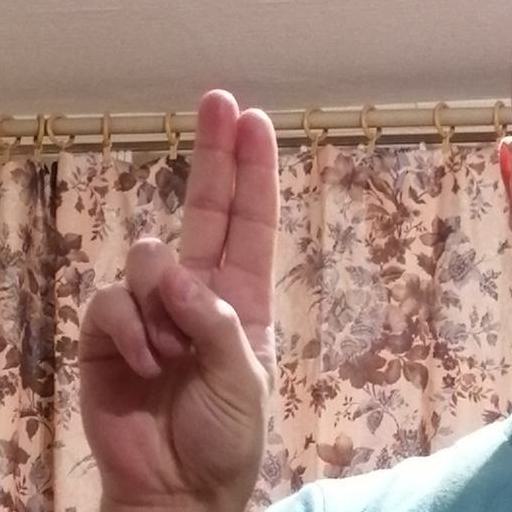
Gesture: two_up